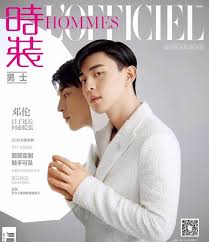
Waste category: paper